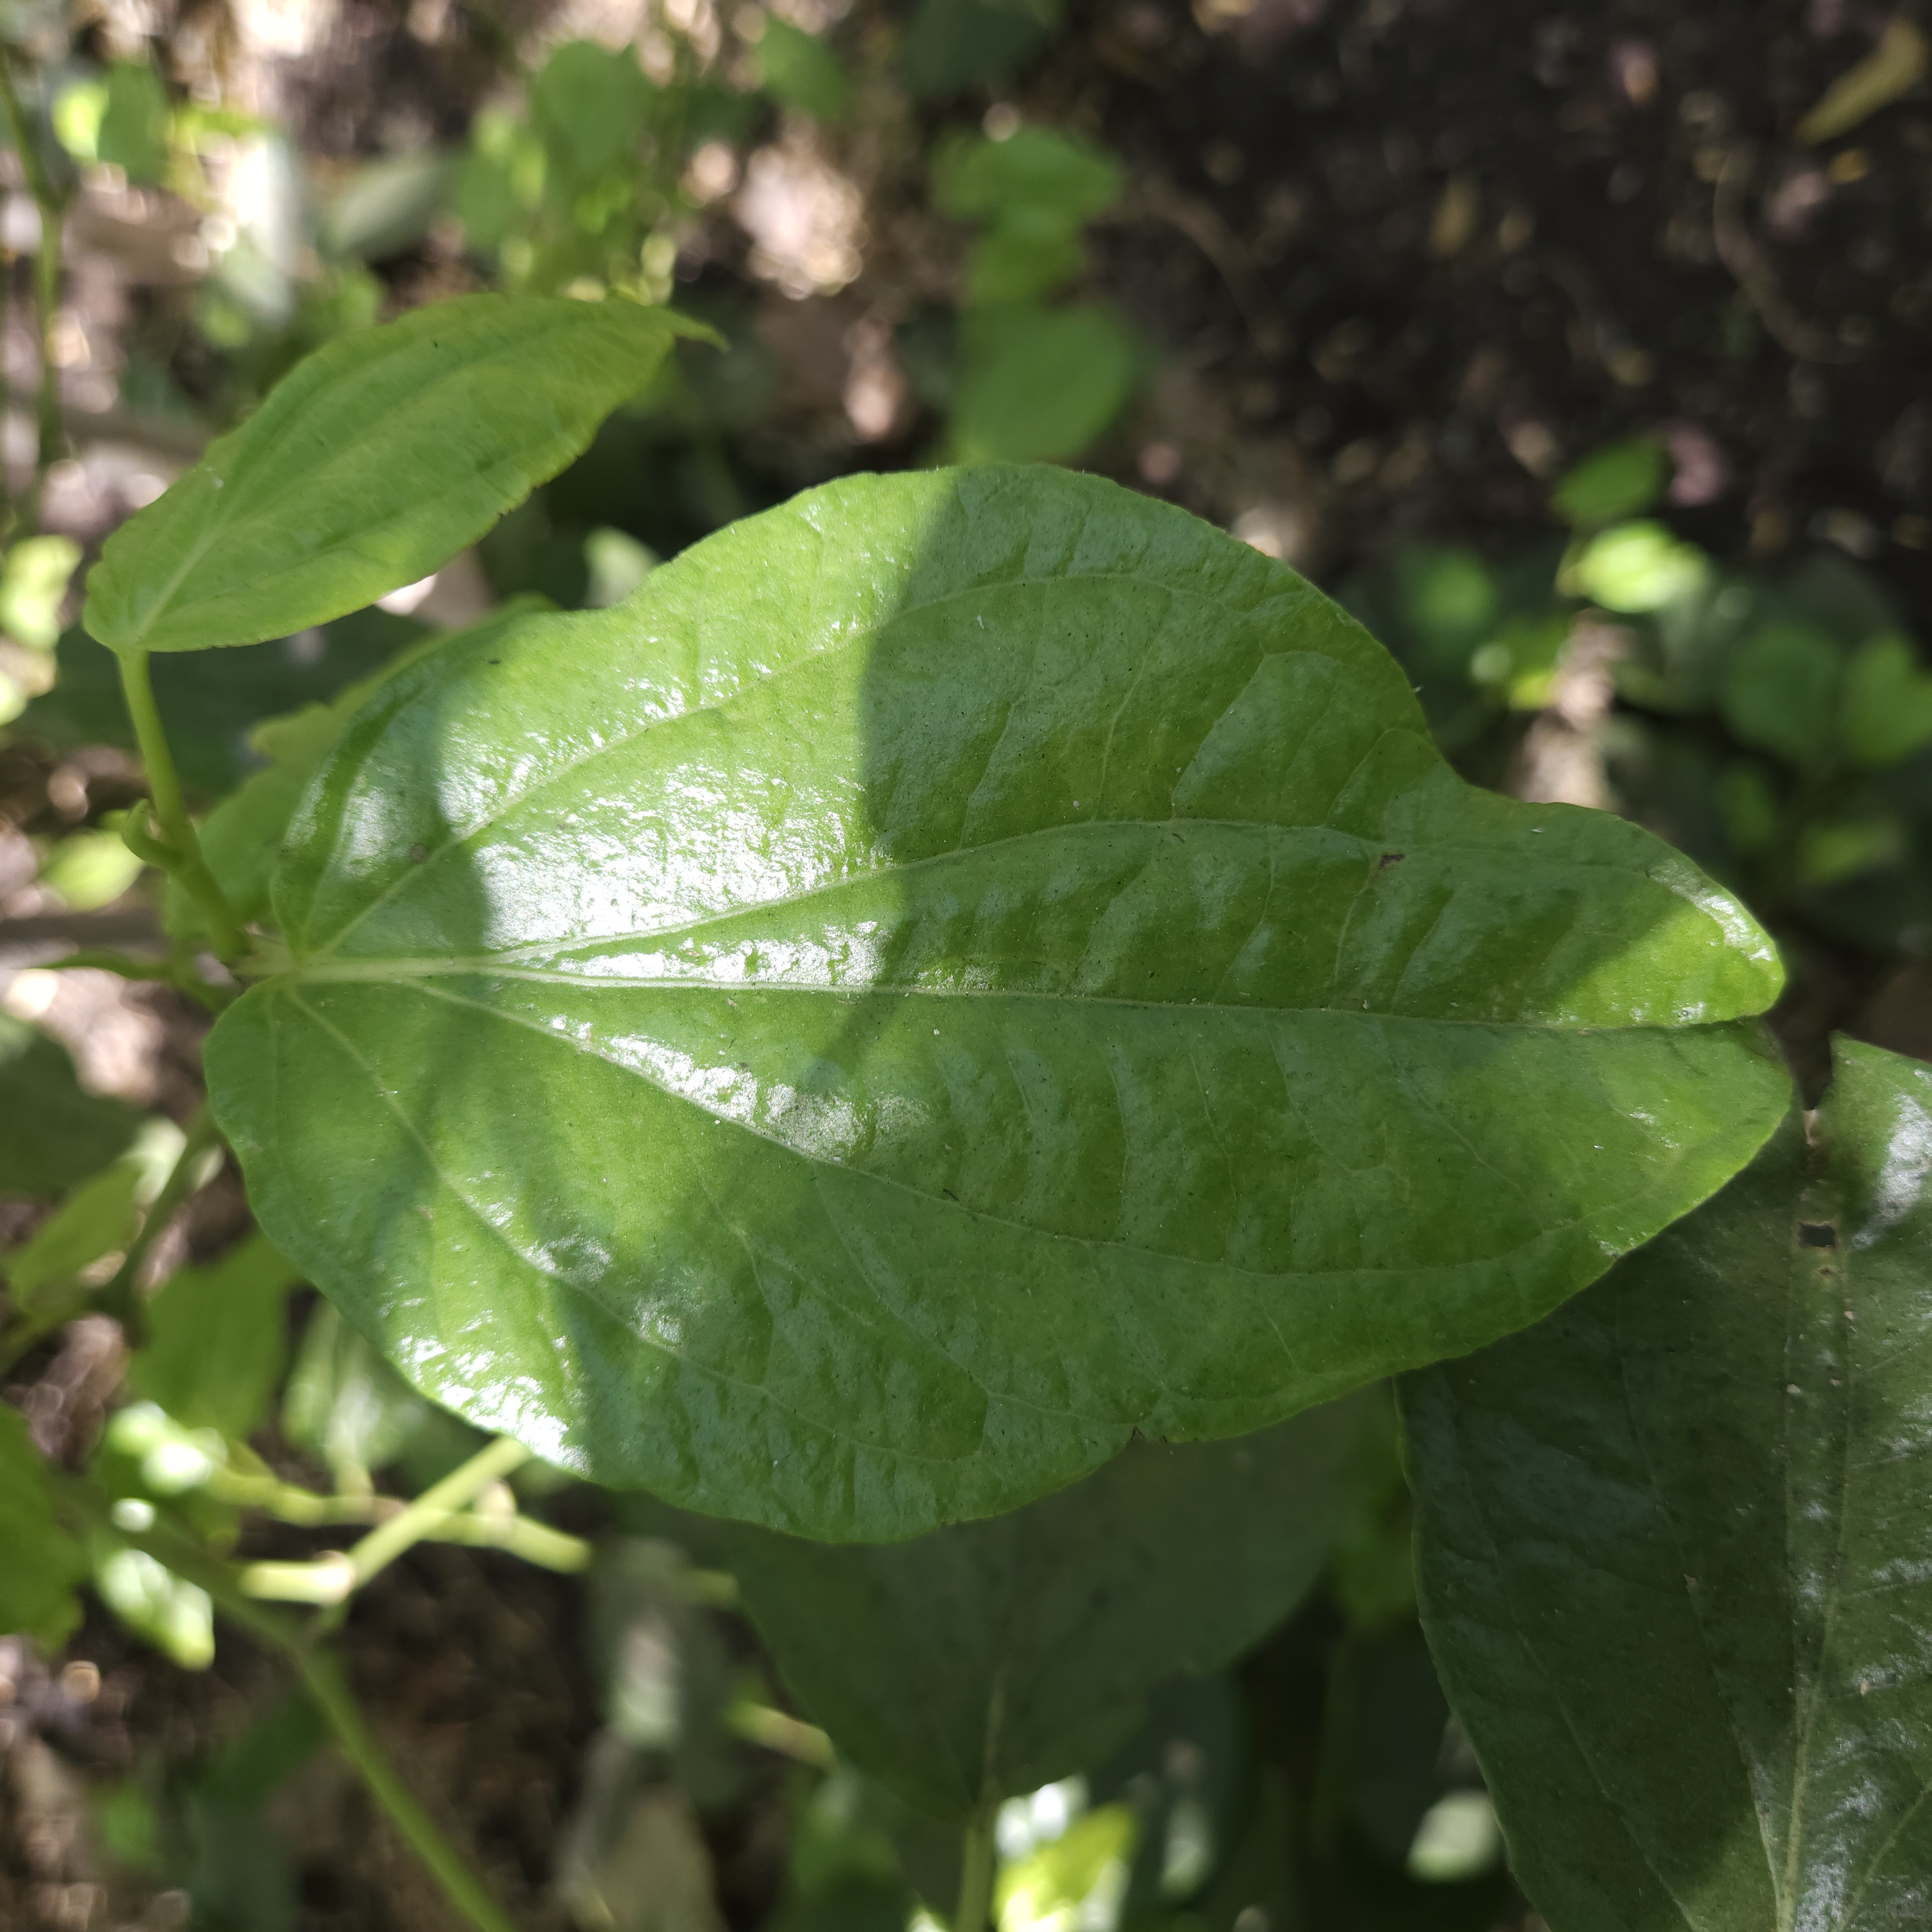
Label: Healthy